Tennessee

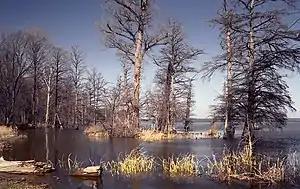
Reelfoot Lake in West Tennessee was formed by the 1811–1812 New Madrid earthquakes

The 1982 World's Fair was held in Knoxville. Also known as the Knoxville International Energy Exposition, the fair's theme was "Energy Turns the World". The exposition was one of the most successful, and the most recent world's fair to be held in the U.S. In 1986, Tennessee held a yearlong celebration of the state's heritage and culture called "Homecoming '86". Tennessee celebrated its bicentennial in 1996 with a yearlong celebration called "Tennessee 200". A new state park that traces the state's history, Bicentennial Mall, was opened at the foot of Capitol Hill in Nashville. The same year, the whitewater slalom events at the Atlanta Summer Olympic Games were held on the Ocoee River in Polk County.